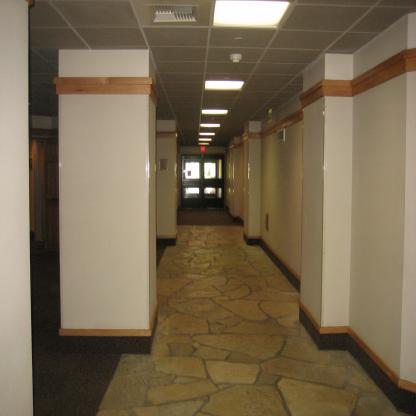
Scene: Indoor